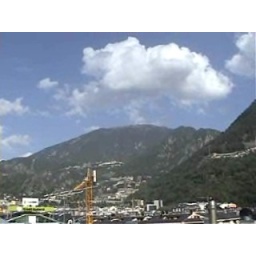
A big building site surrounded by very big mountains